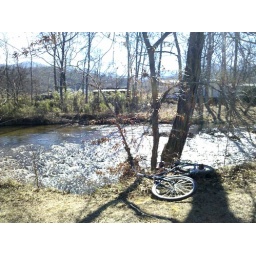
crossing the river to bike, tractor barn in the distance